The Country and the City

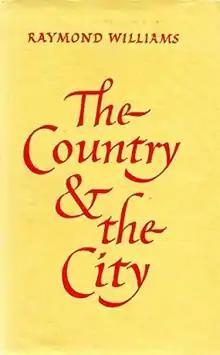

The Country and the City is a book of cultural analysis by Raymond Williams first published in 1973. It analyses cultural concepts of the country and the city as expressed through literature from the middle ages to the present day, and especially the association of the country with innocence, virtue, and foolishness, and of the city with vice, learning, and sophistication. The book challenges simplistic ideas of rural and urban, setting literary developments in the context of agricultural and industrial history, "from the dawn of English agrarian capitalism in the late Middle Ages to the global anti-colonial revolutions of the 1950s and '60s". It argues that there has never been a sharp division between the country and the city, deconstructing the idea of capitalism as an external force that destroyed an idyllic rural way of life.